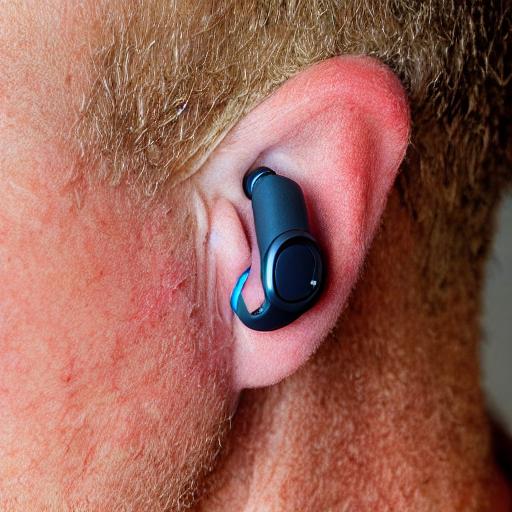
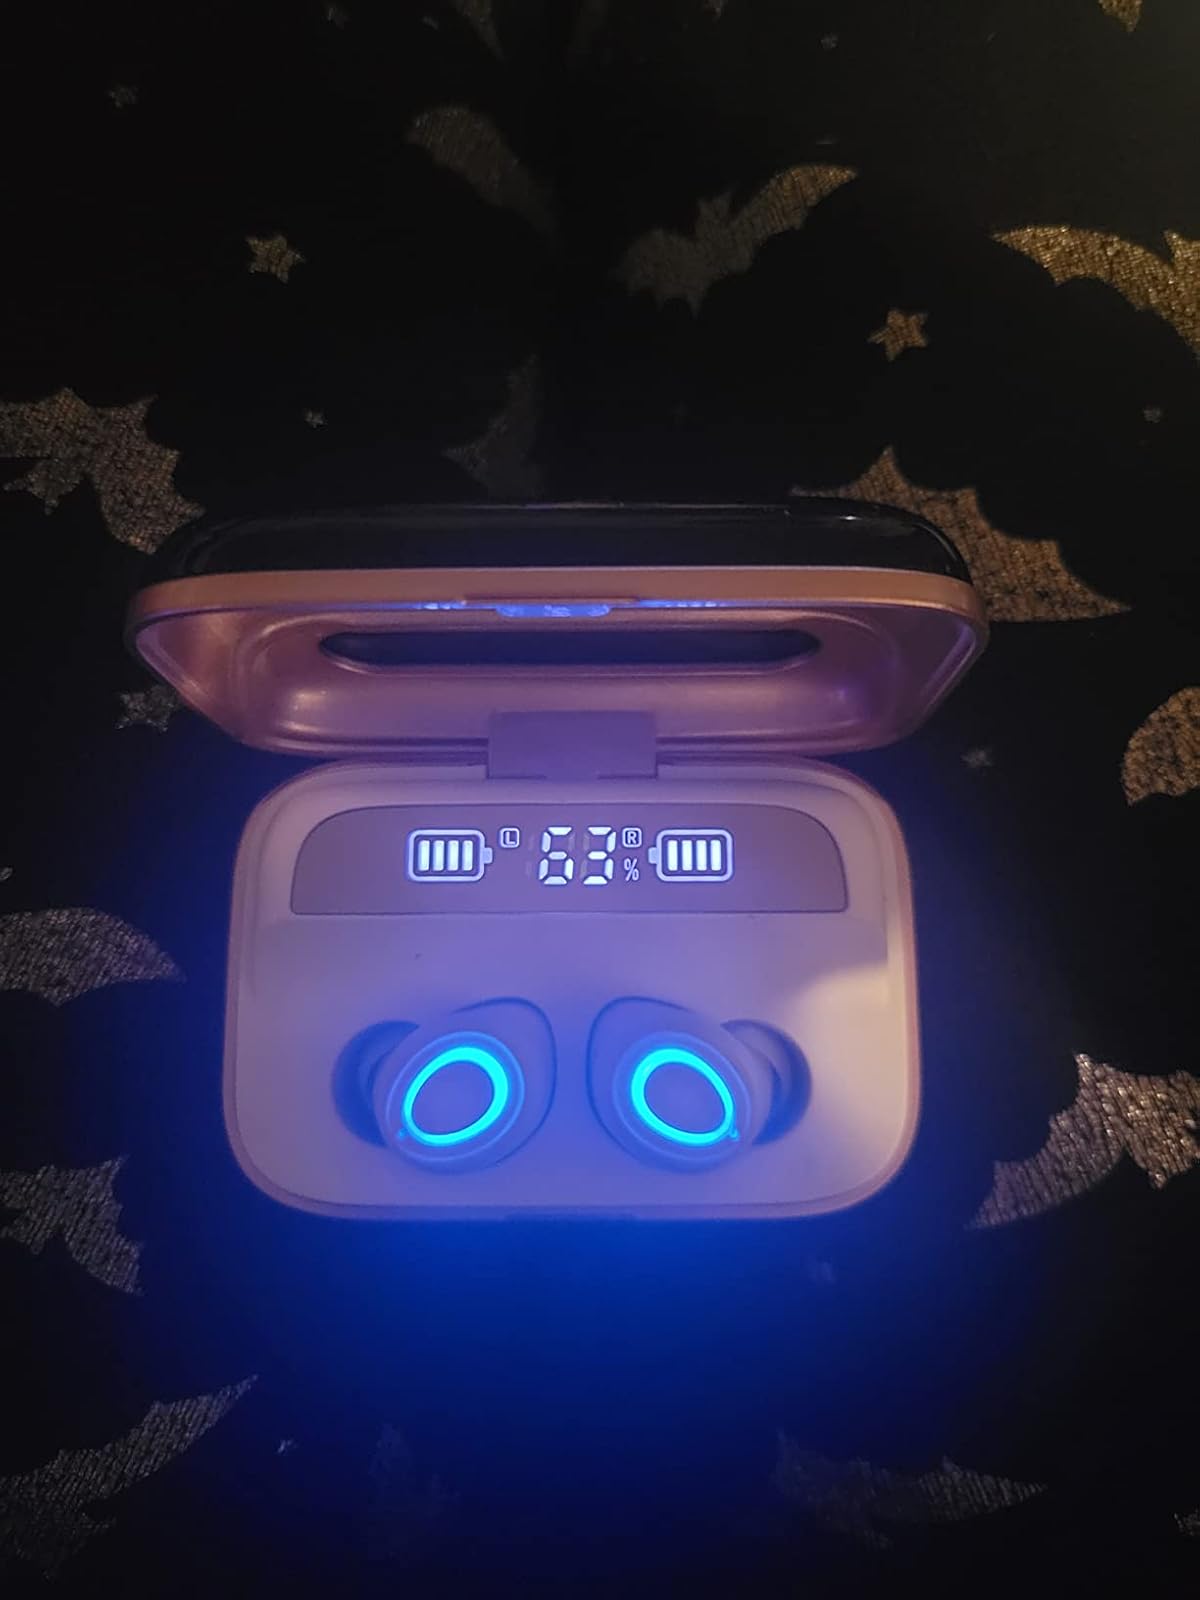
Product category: earbuds
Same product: no